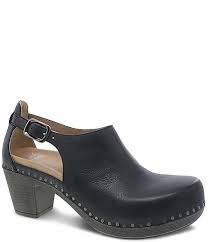
Label: Clog